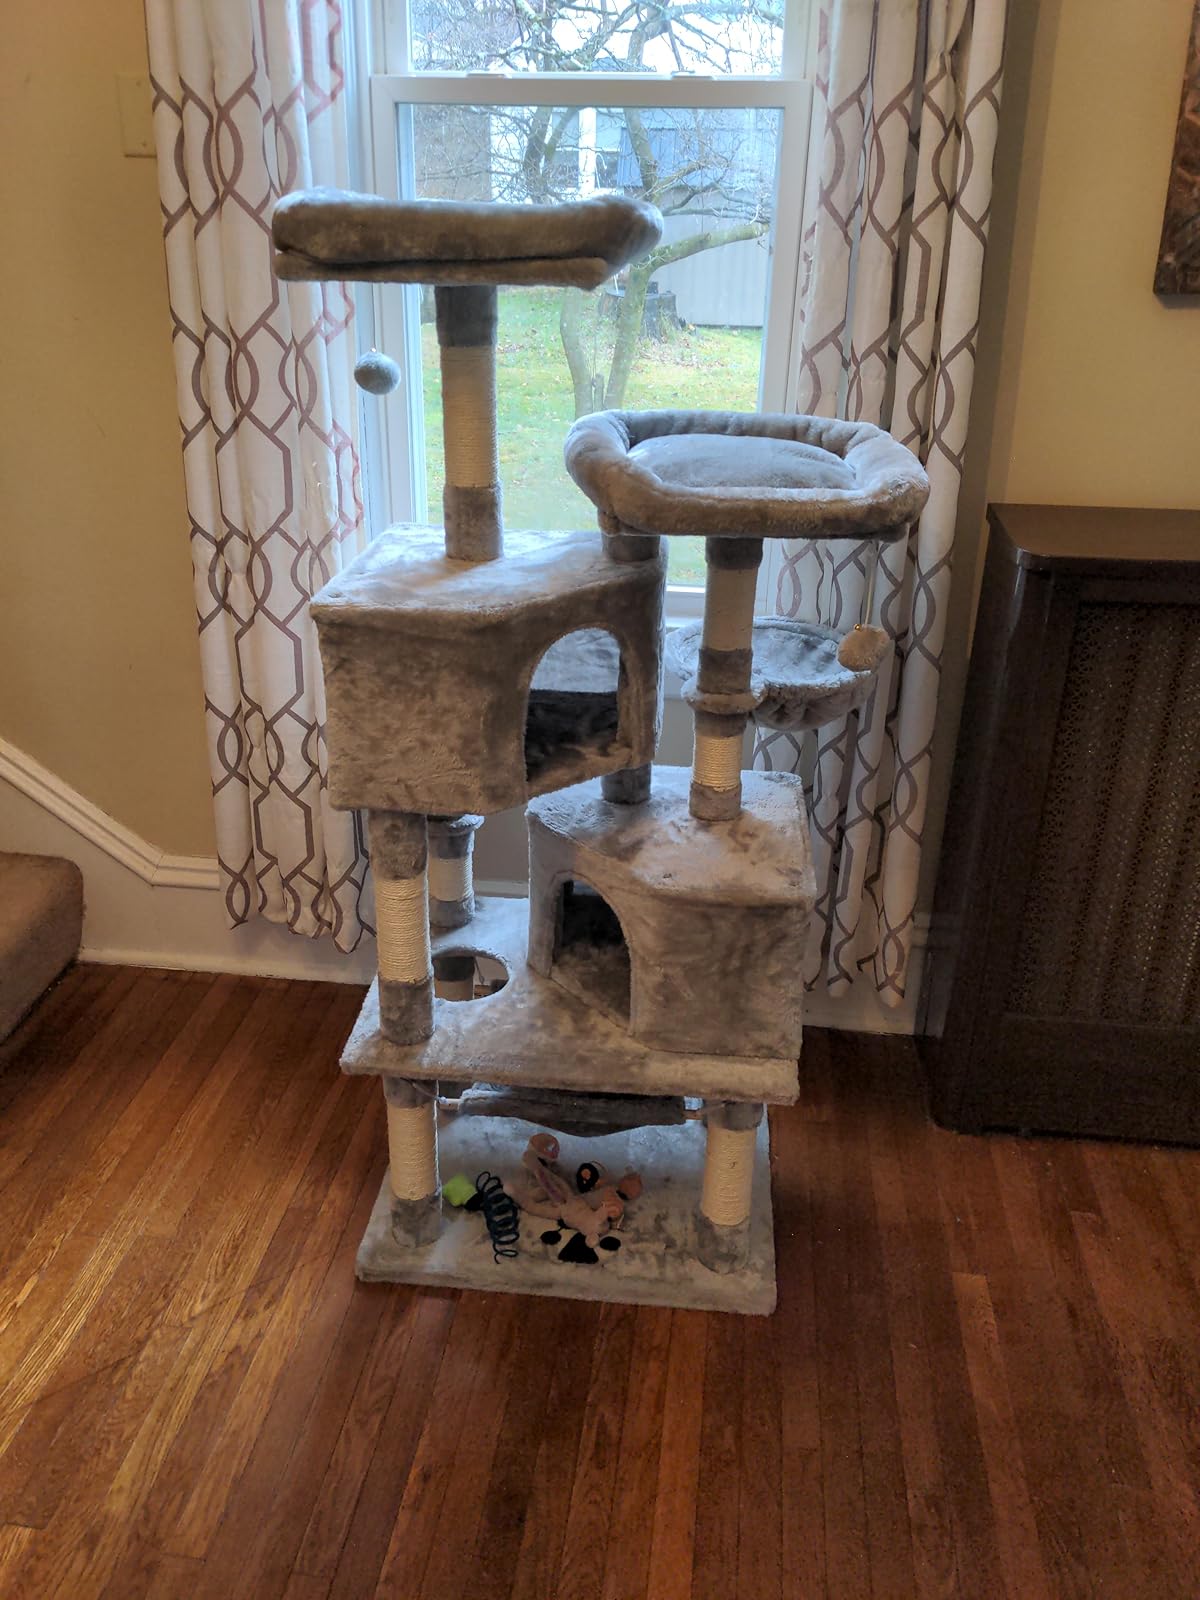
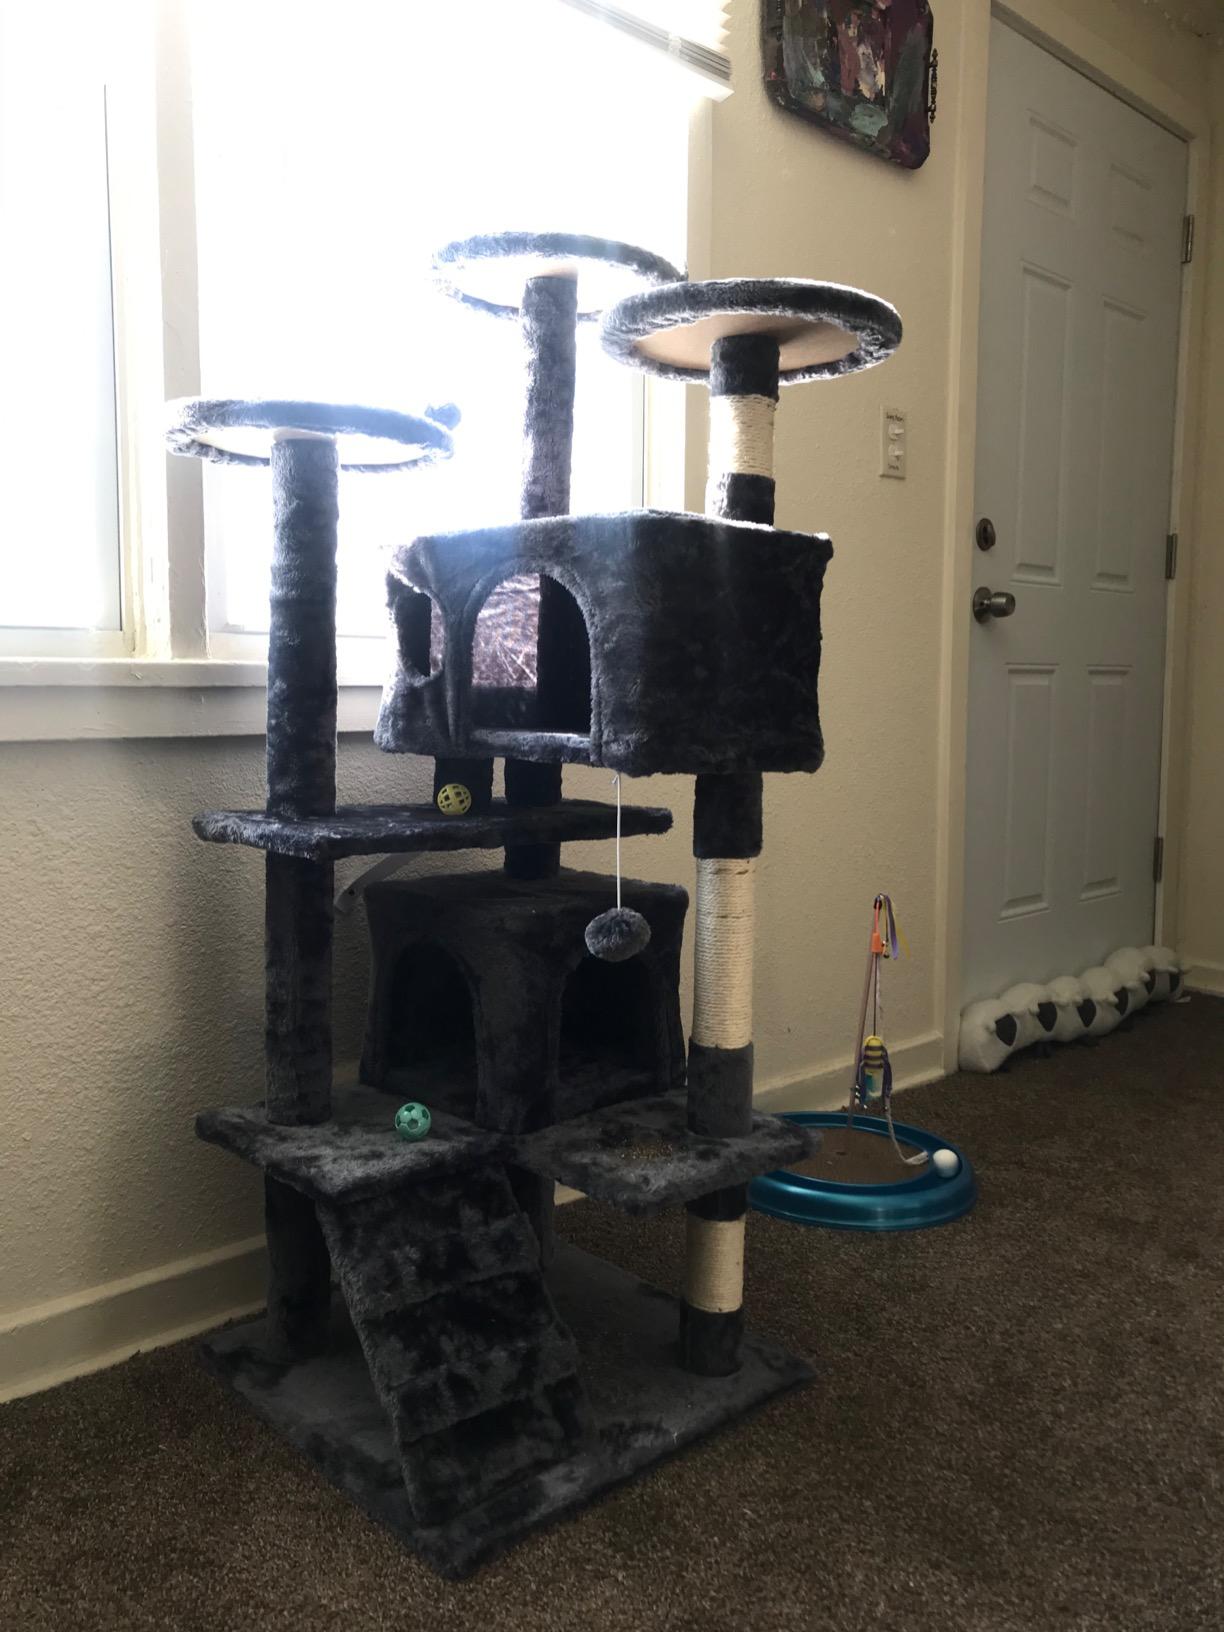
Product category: items_cat tree
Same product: no